Hibakusha

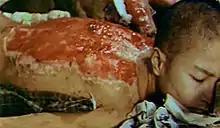
A photograph of Sumiteru Taniguchi's back injuries taken in January 1946 by a U.S. Marine photographer

In 1957, the Japanese Parliament passed a law providing free medical care for '. During the 1970s, non-Japanese ' who suffered from those atomic attacks began to demand the right to free medical care and the right to stay in Japan for that purpose. In 1978, the Japanese Supreme Court ruled that such persons were entitled to free medical care while staying in Japan.